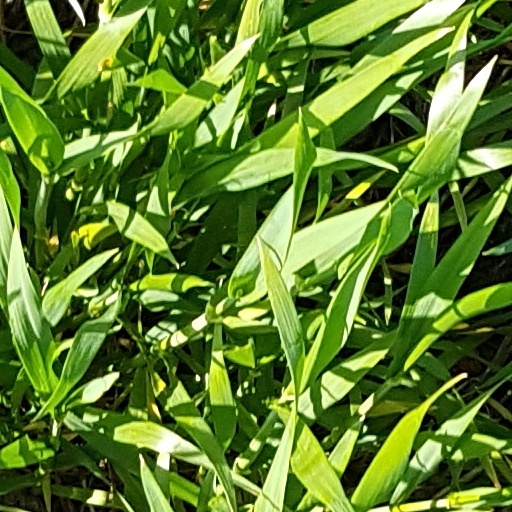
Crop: wheat